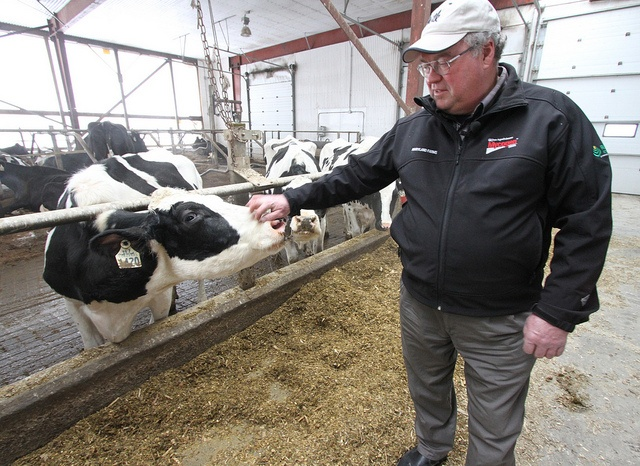
a man tending to cows standing on dry grass.
a man pets a cow whose caged with other cows
A man petting a cow's head in a cow barn.
A man who is petting a cow on the nose.
A man is petting a cow that is caged in a pen.